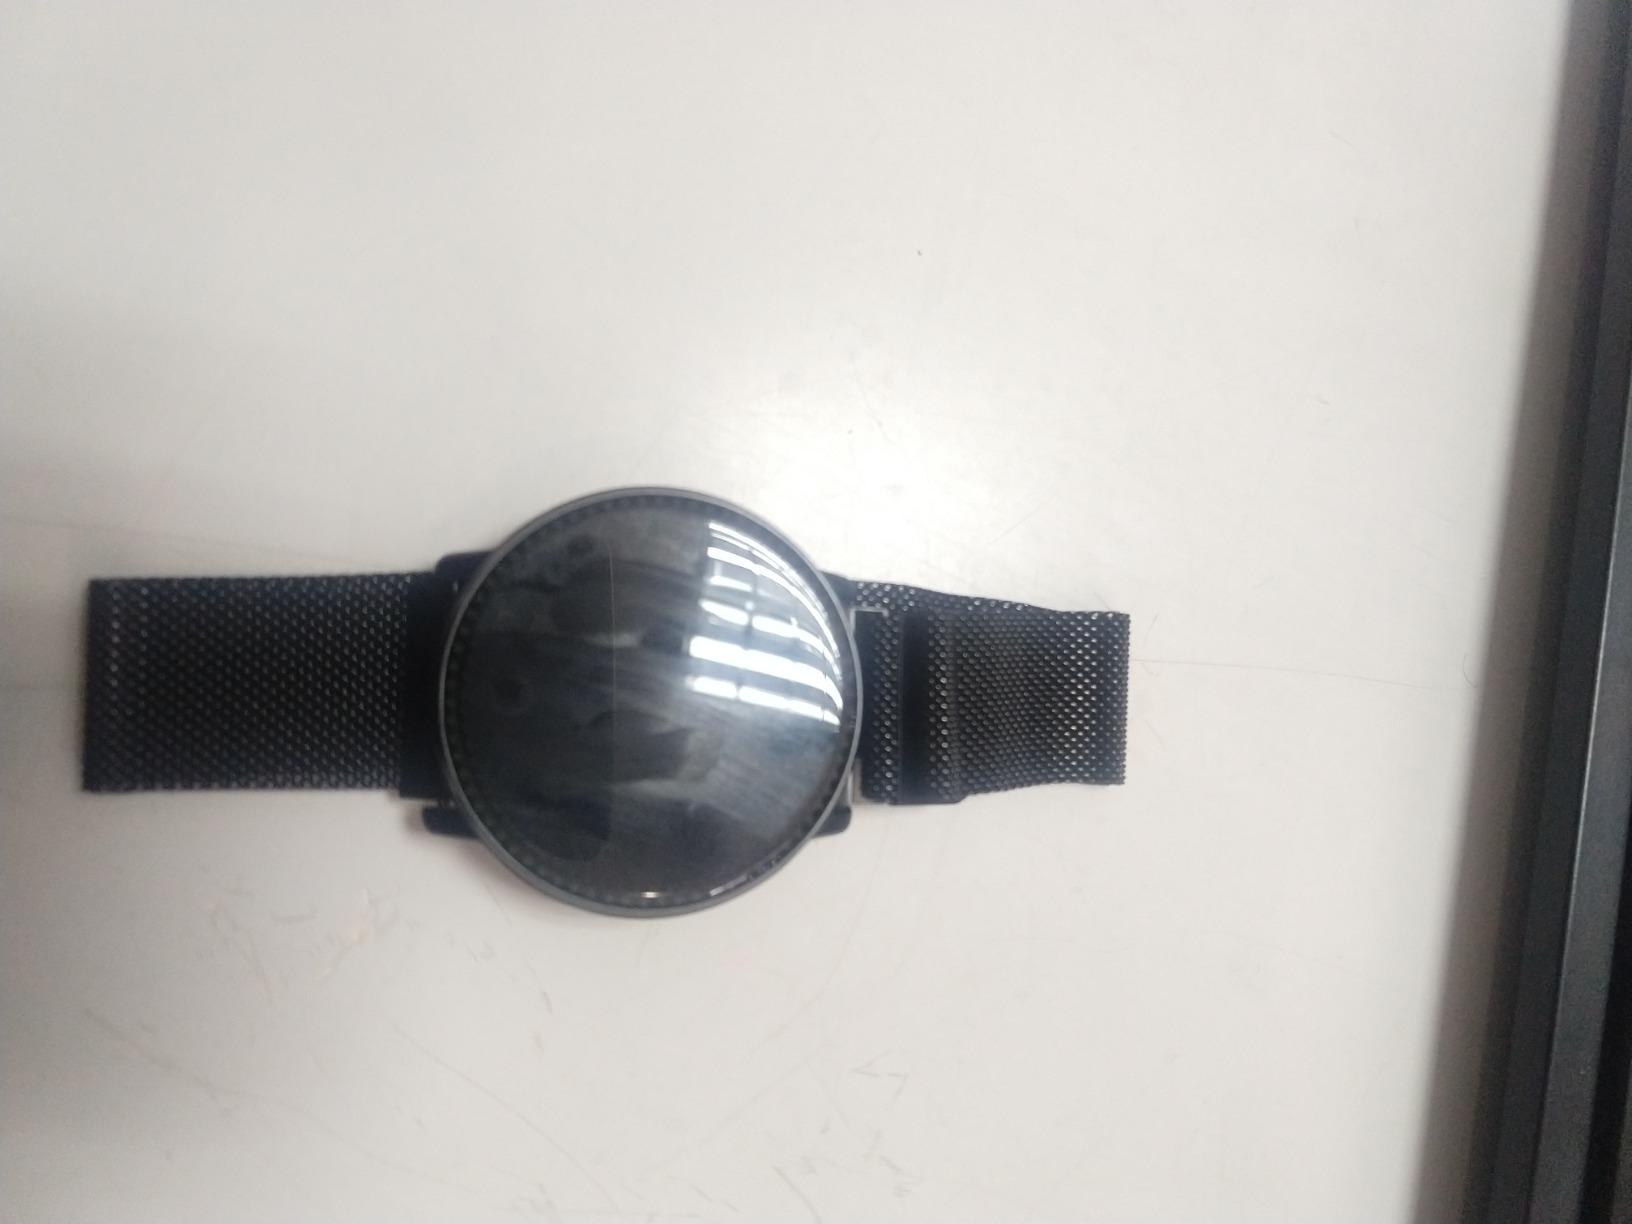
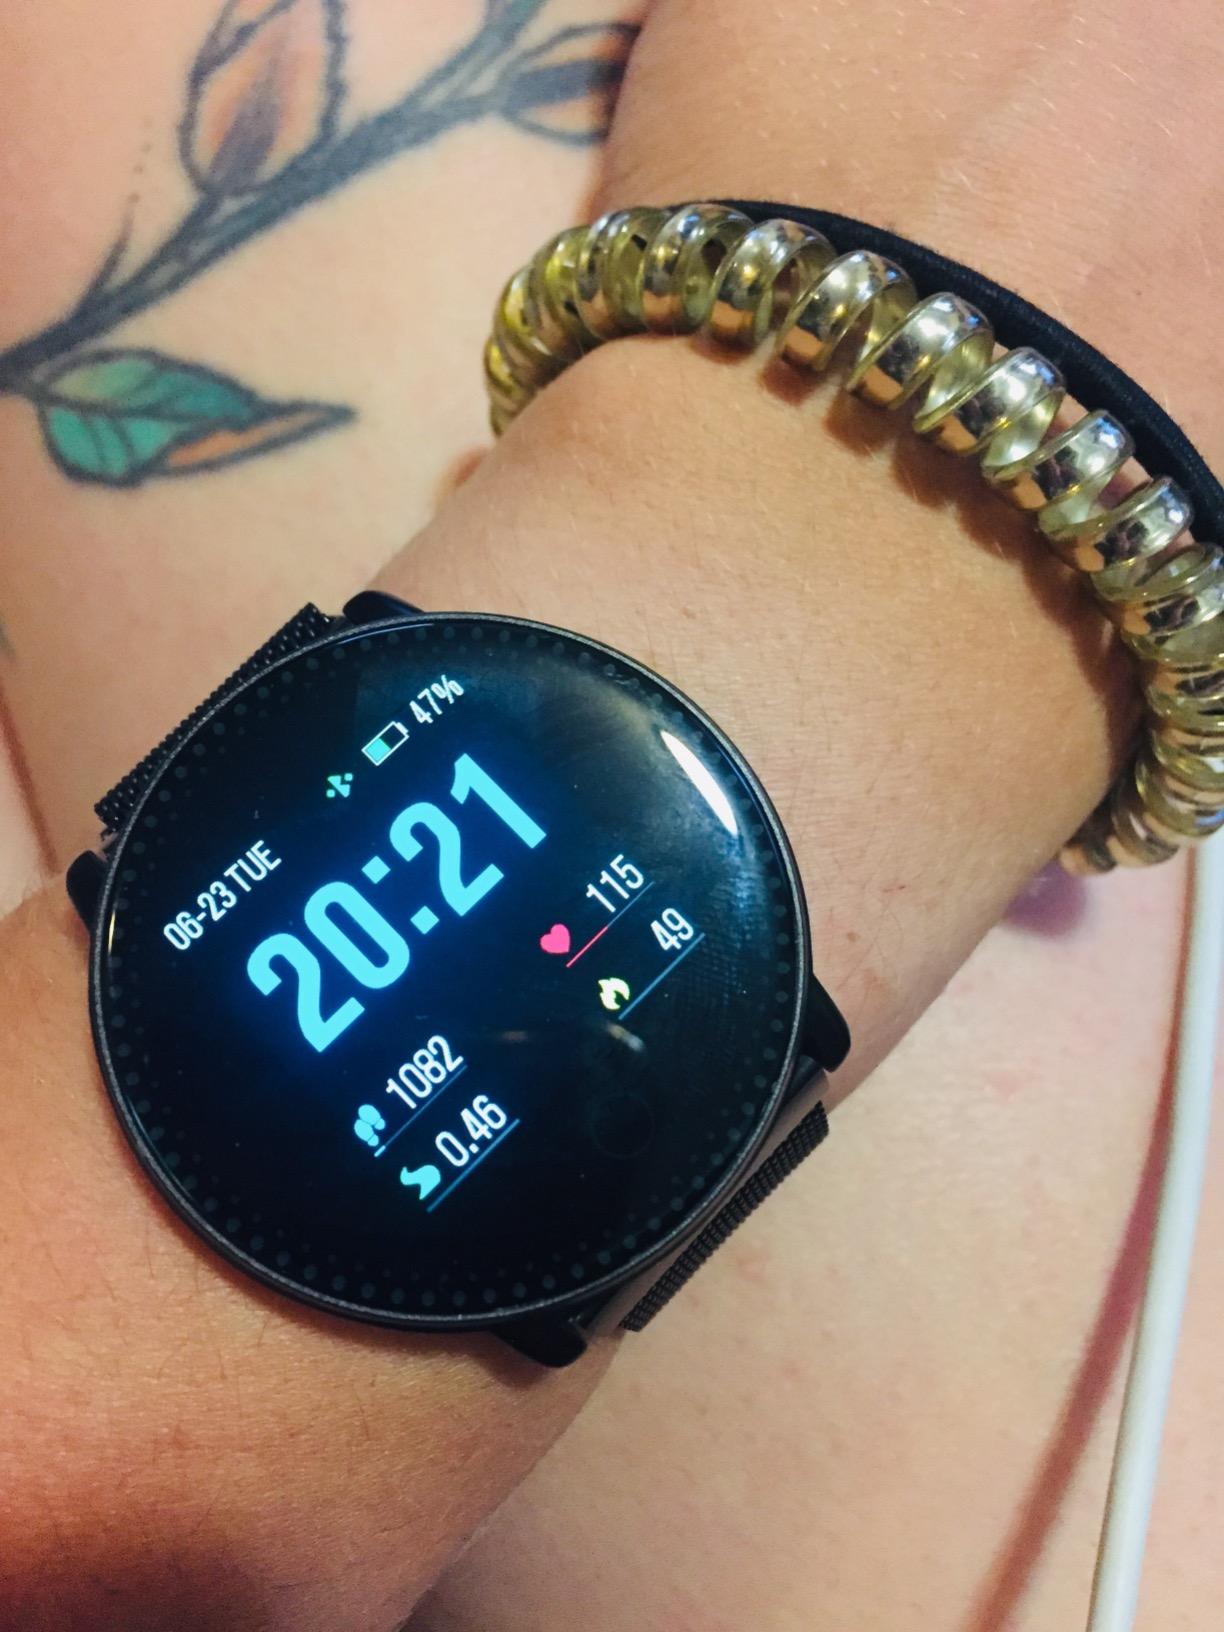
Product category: smartwatch
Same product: yes